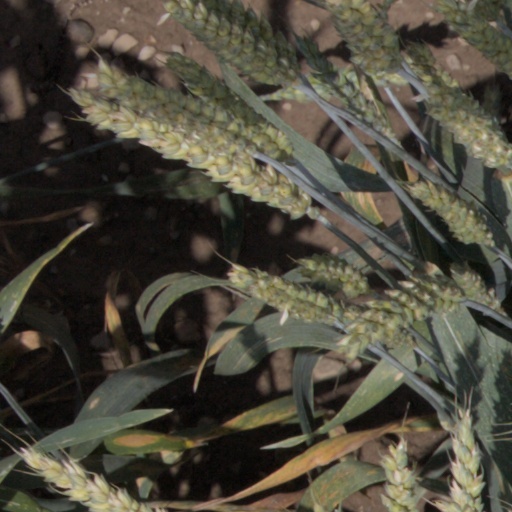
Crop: wheat